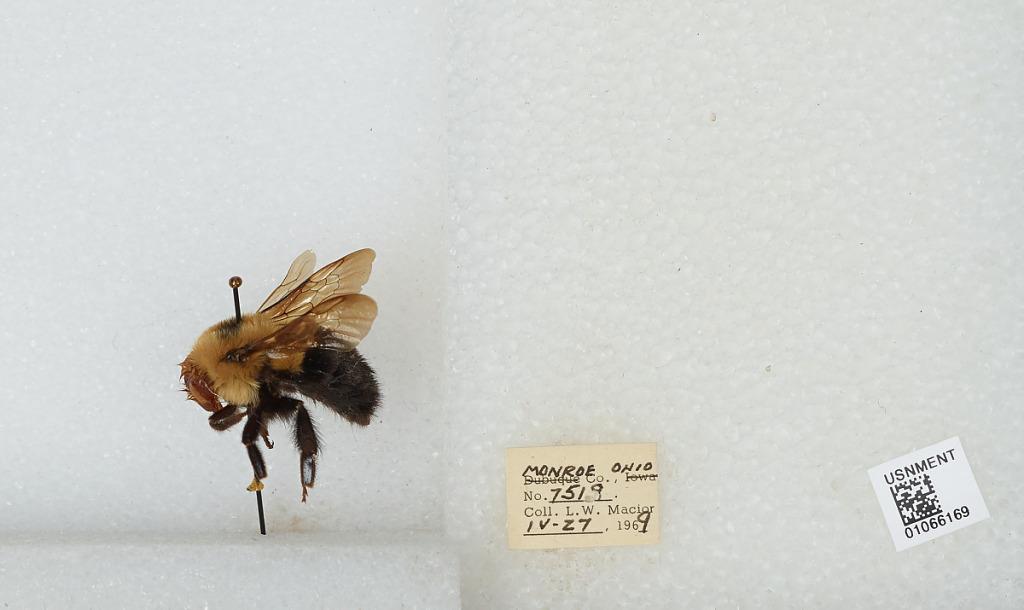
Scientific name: Bombus (Pyrobombus) bimaculatus Cresson
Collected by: L. Macior
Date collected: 1969-4-27
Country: United States
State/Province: Ohio
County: Monroe
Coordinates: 39.73, -81.08